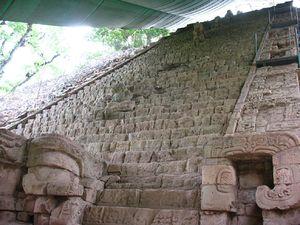
Copán est une ancienne ville maya qui a donné son nom à l'actuelle ville de Copán Ruinas, ainsi qu'à la capitale du département de Copán, situé à l'extrémité ouest du Honduras. Son ancien nom semble avoir été Xukpi, une combinaison des mots «xuk» et «pi».